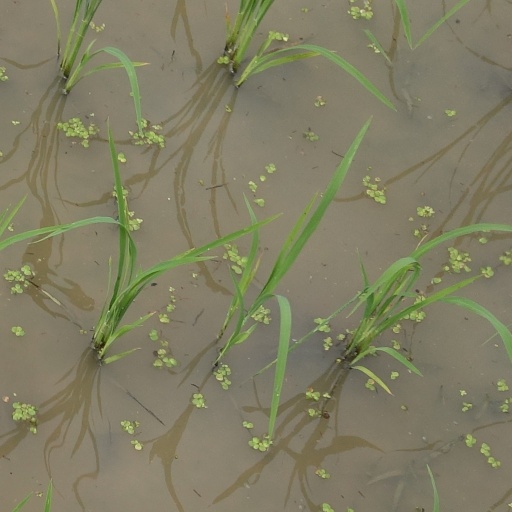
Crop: rice